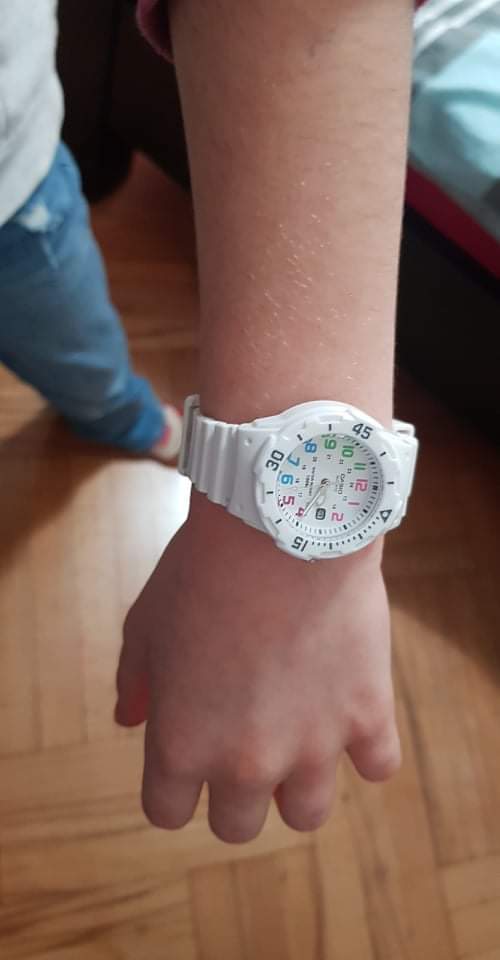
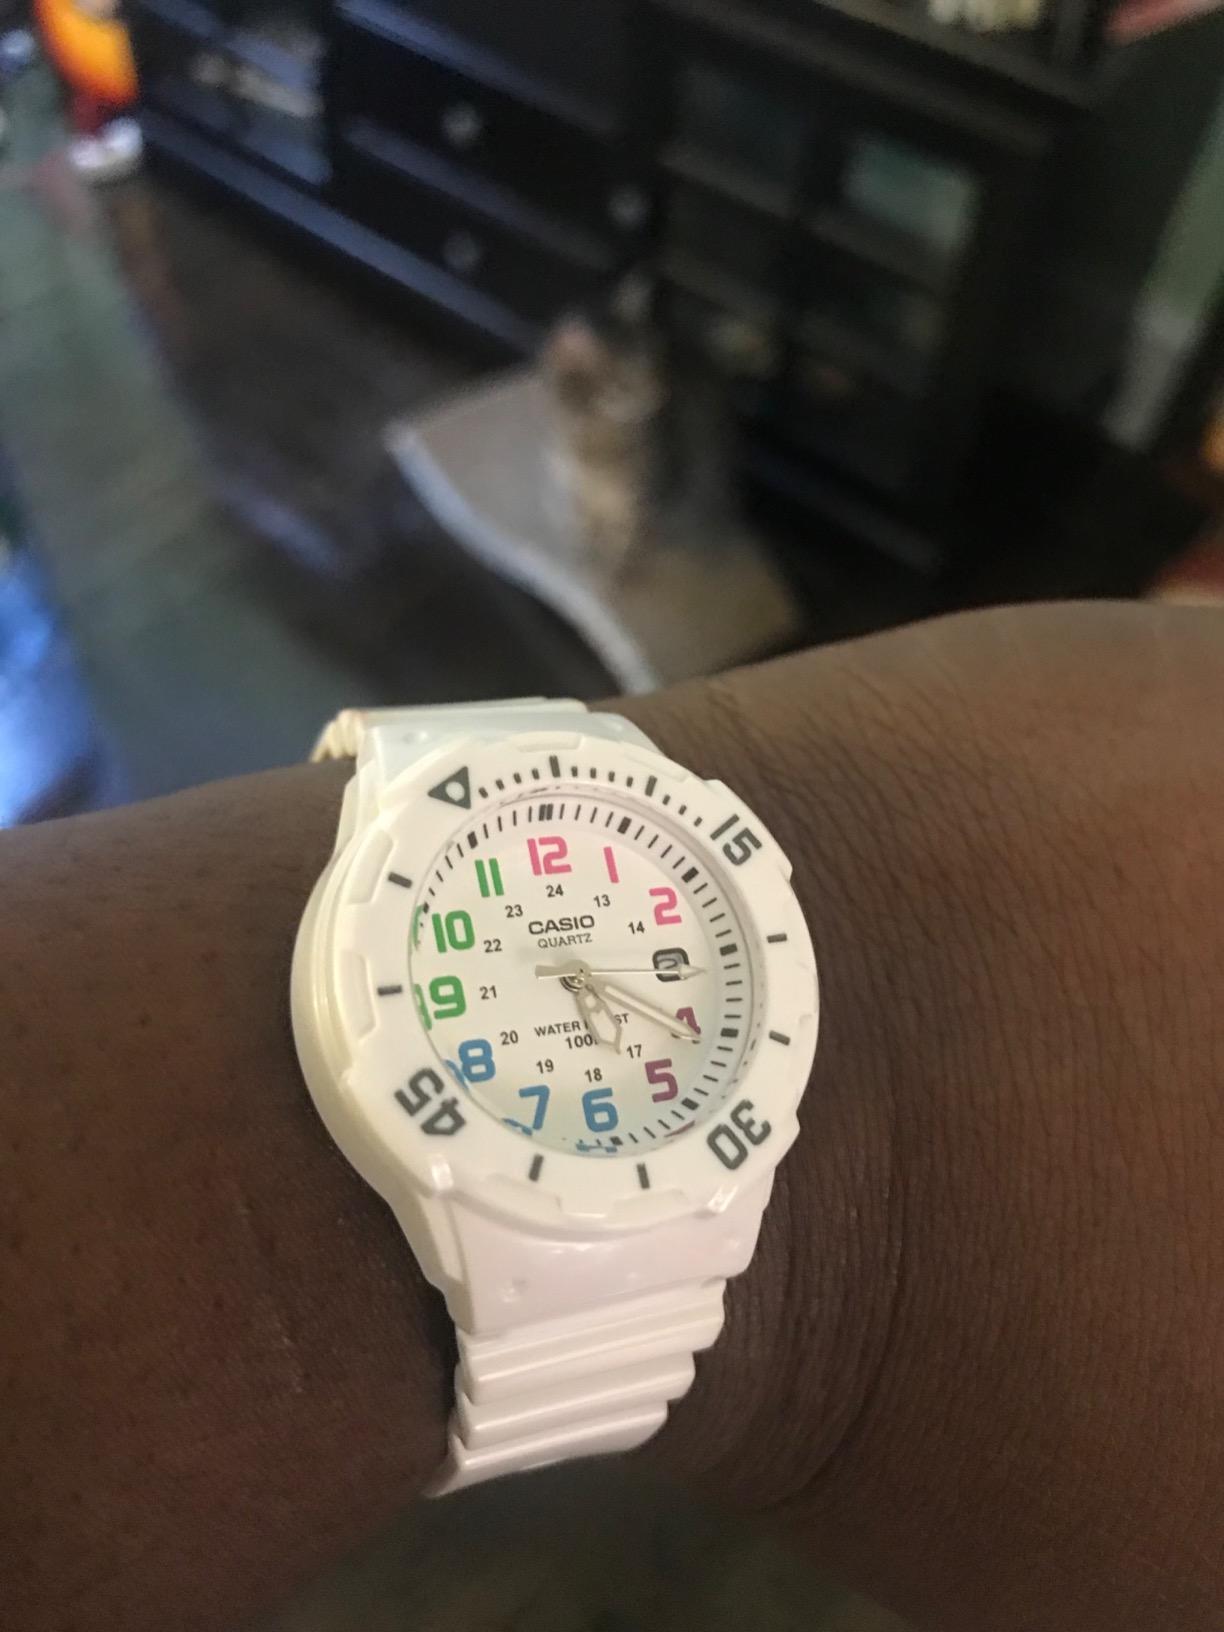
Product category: accessories_watch
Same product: yes